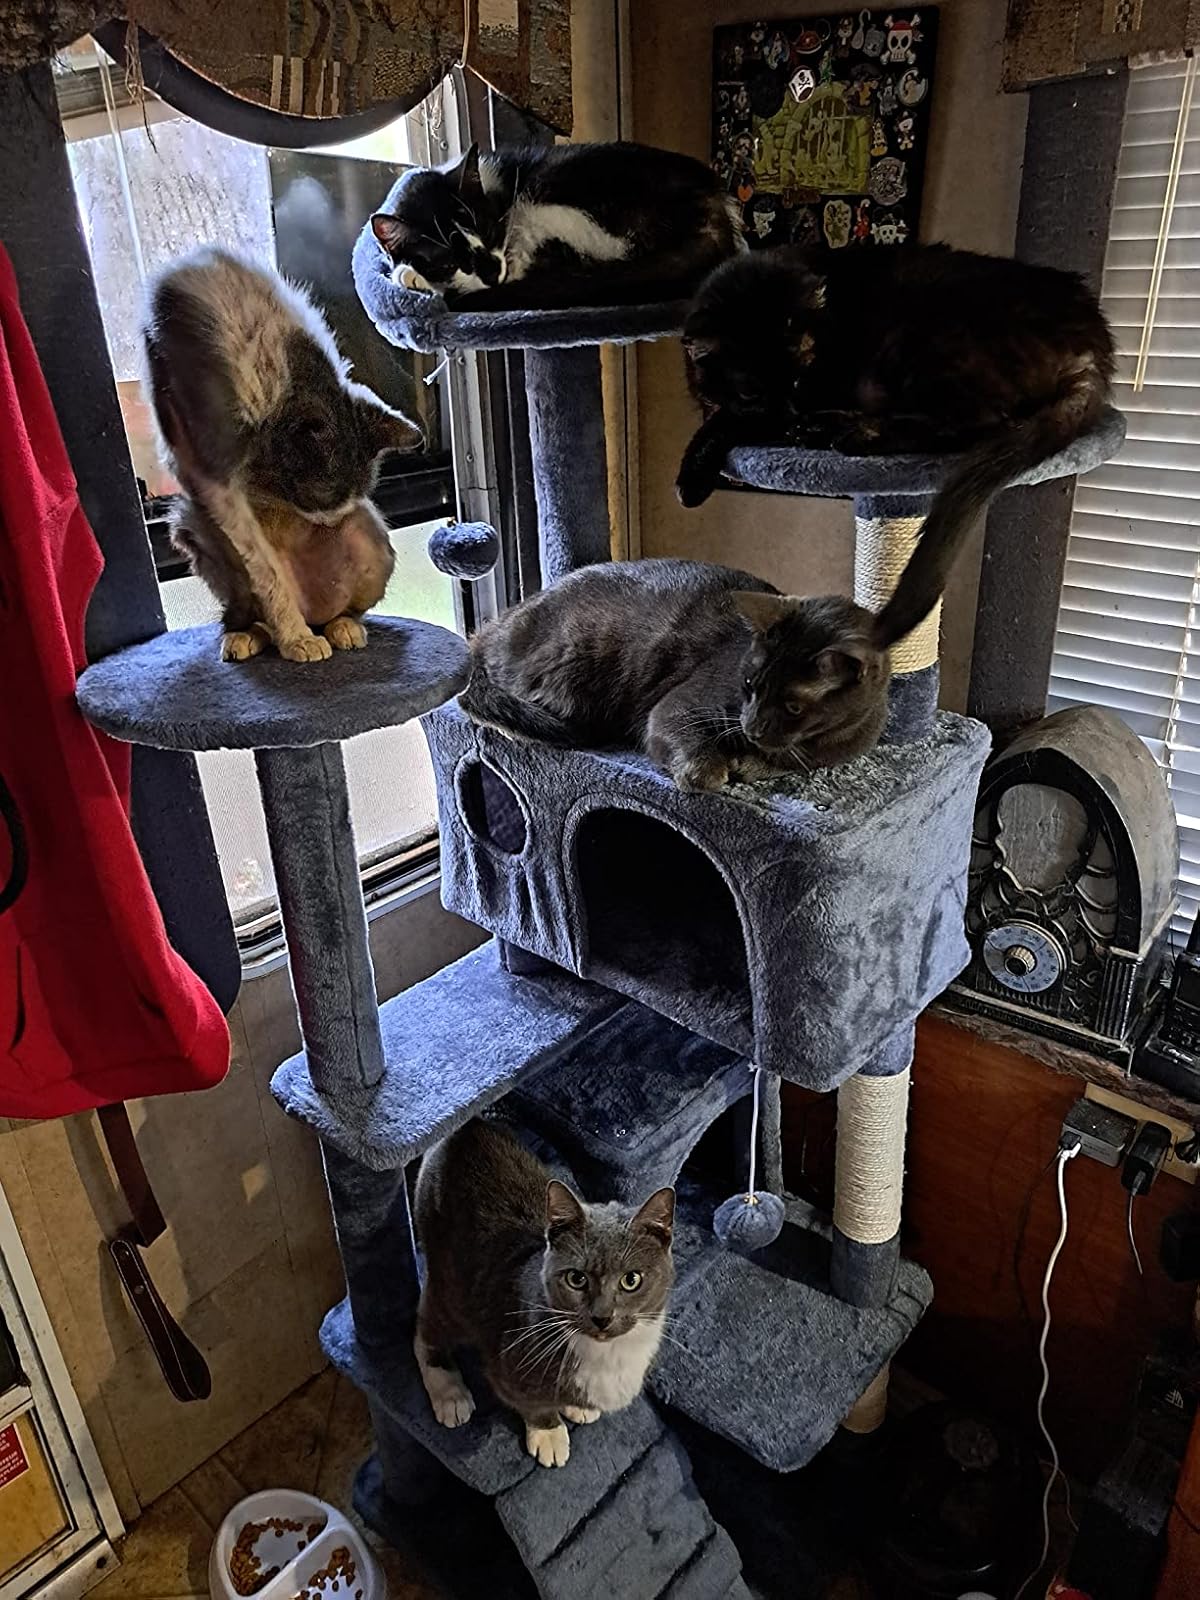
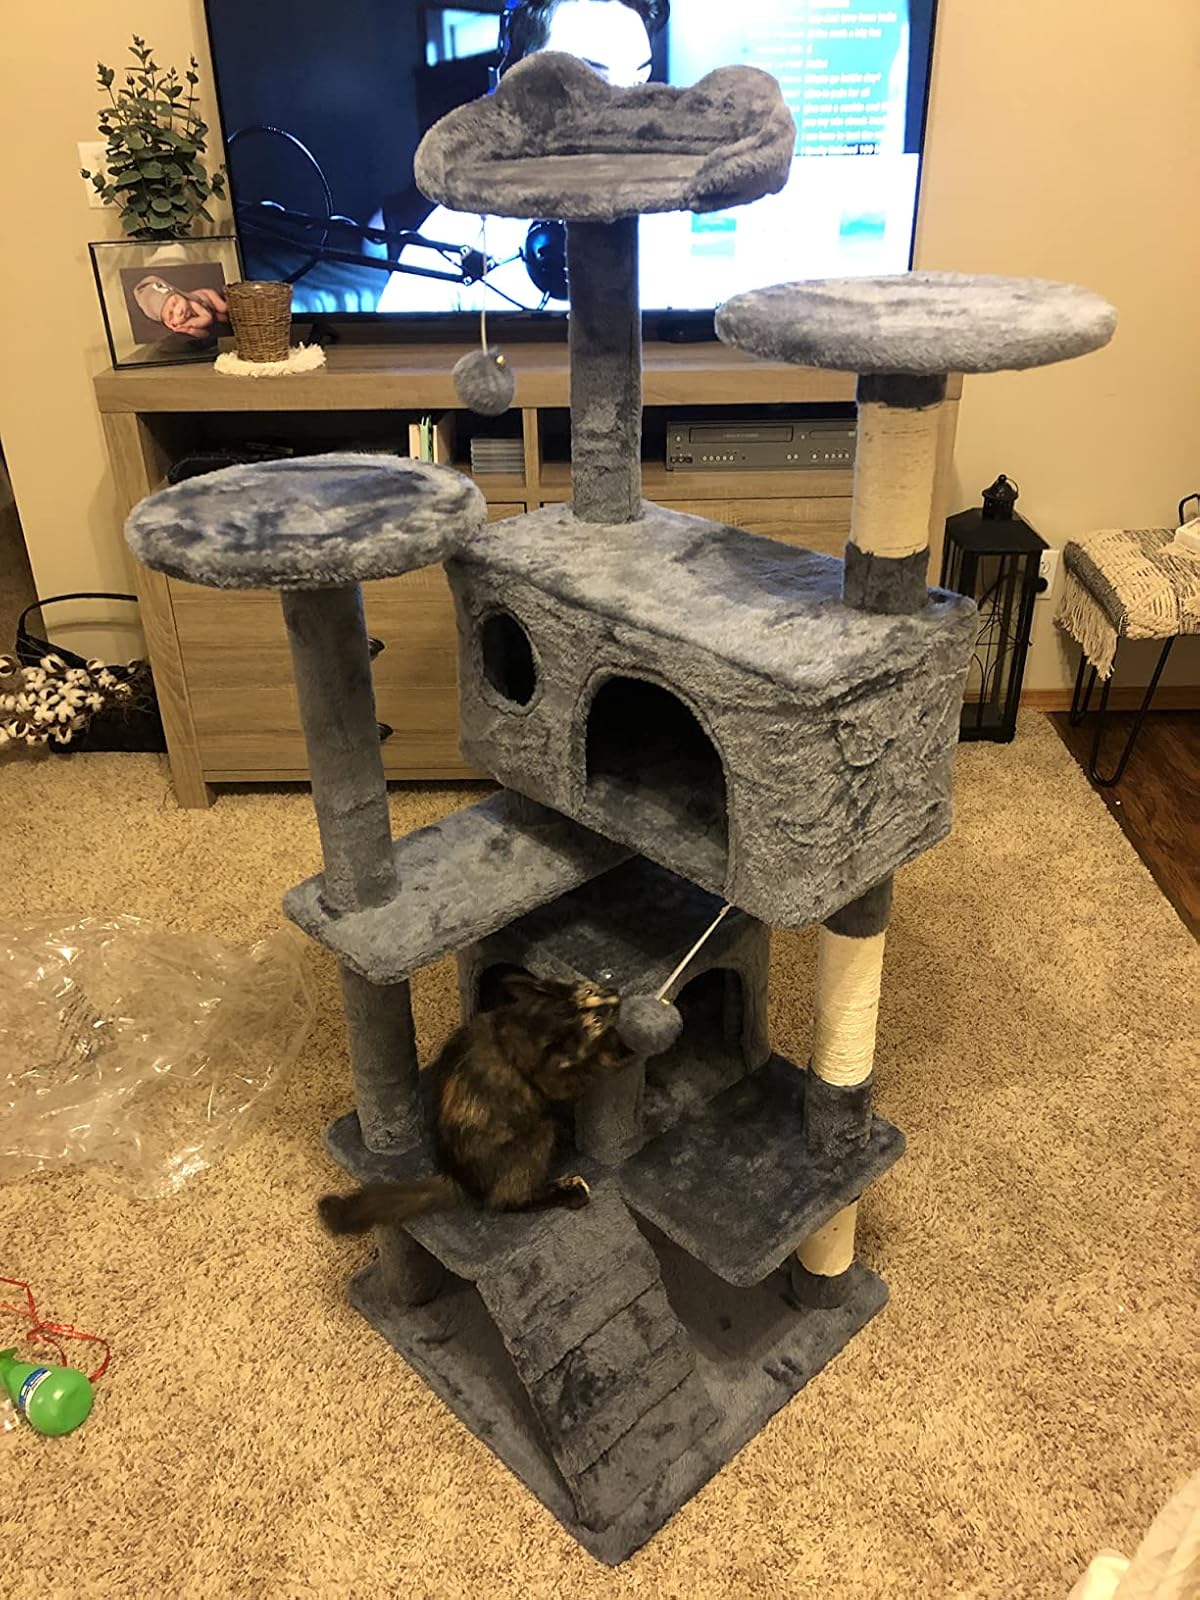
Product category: items_cat tree
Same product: yes